Celtic Tiger

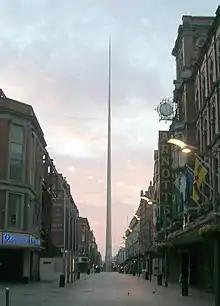
The Spire of Dublin symbolises the modernisation and growing prosperity of Ireland.

The return of the boom in 2004 was claimed to be primarily the result of the large construction sector's catching up with the demand caused by the first boom. The construction sector represented nearly 12% of GDP and a large proportion of employment among young, unskilled men. A number of sources, including "The Economist," warned of excessive Irish property values. 2004 saw the construction of 80,000 new homes, compared to the UK's 160,000 – a nation that has 15 times Ireland's population. House prices doubled between 2000 and 2006; tax incentives were a key driver of this price rise, and the Fianna Fáil-Progressive Democrats government subsequently received substantial criticism for these policies.